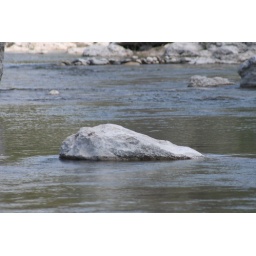
rock in the river